Kentucky Apple Festival

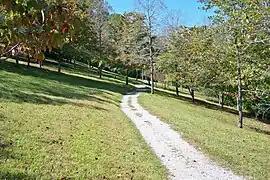

The Kentucky Apple Festival is an annual festival held in Paintsville, Kentucky during the first Friday and Saturday in October. The festival was originally created in 1962 as a way to provide a market for the county's apple production. During 2020 & 2021 the Kentucky Apple Festival was canceled due to COVID-19. During 2021 the city held the Paintsville Autumn Fest. In 2022 the Kentucky Apple Festival returned and continue their time honored tradition.